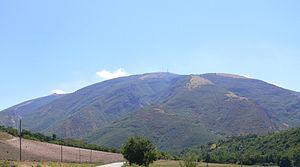
Le mont Nerone est une montagne du massif des Apennins culminant à 1 738 m d'altitude située sur les communes d'Apecchio, Cagli et Piobbico dans la province de Pesaro et d'Urbino dans la région des Marches.